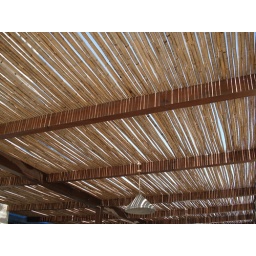
amazing roof in a local bar